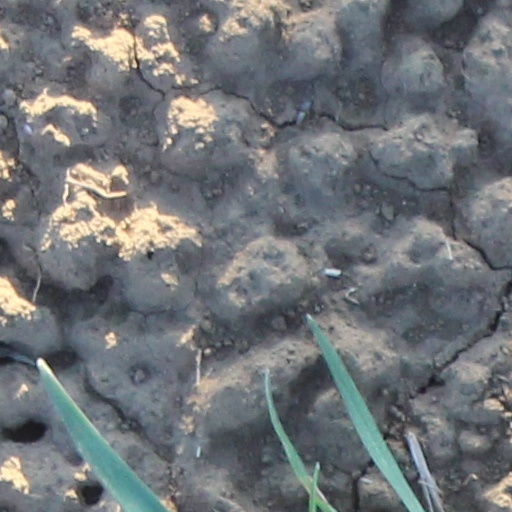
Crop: wheat